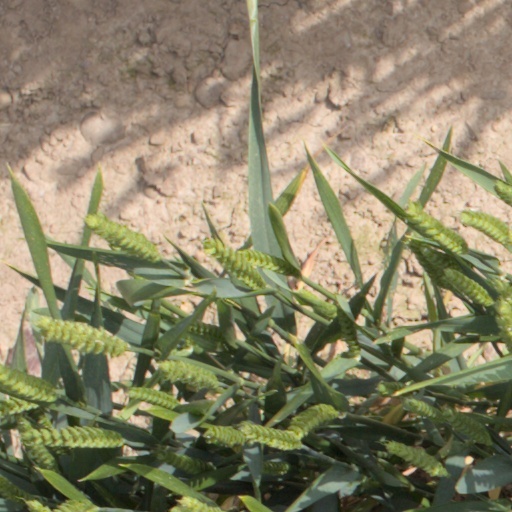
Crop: wheat